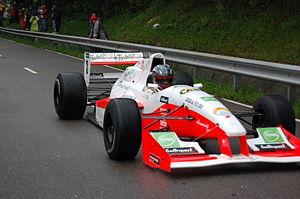
La Course de côte al Fito est une compétition automobile espagnole, disputée dans les Asturies depuis 1970, dans la sierra del Sueve, près de l'église de San Miguel. Elle est sous la responsabilité de la Real Federación Española de Automovilismo.